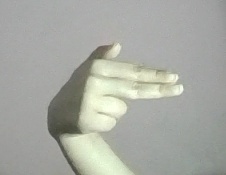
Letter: ghain